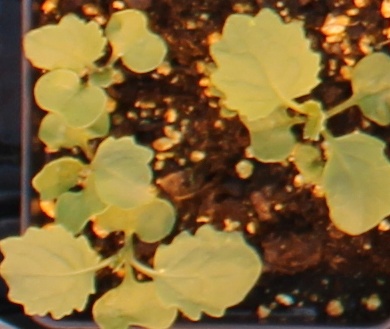
Label: Canola